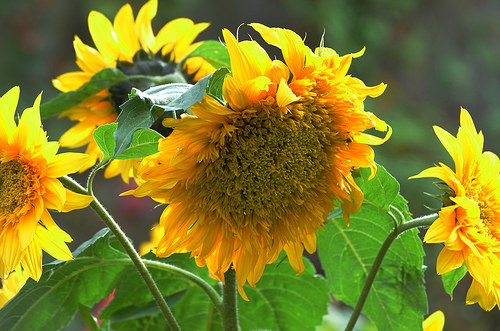
Flower: sunflower